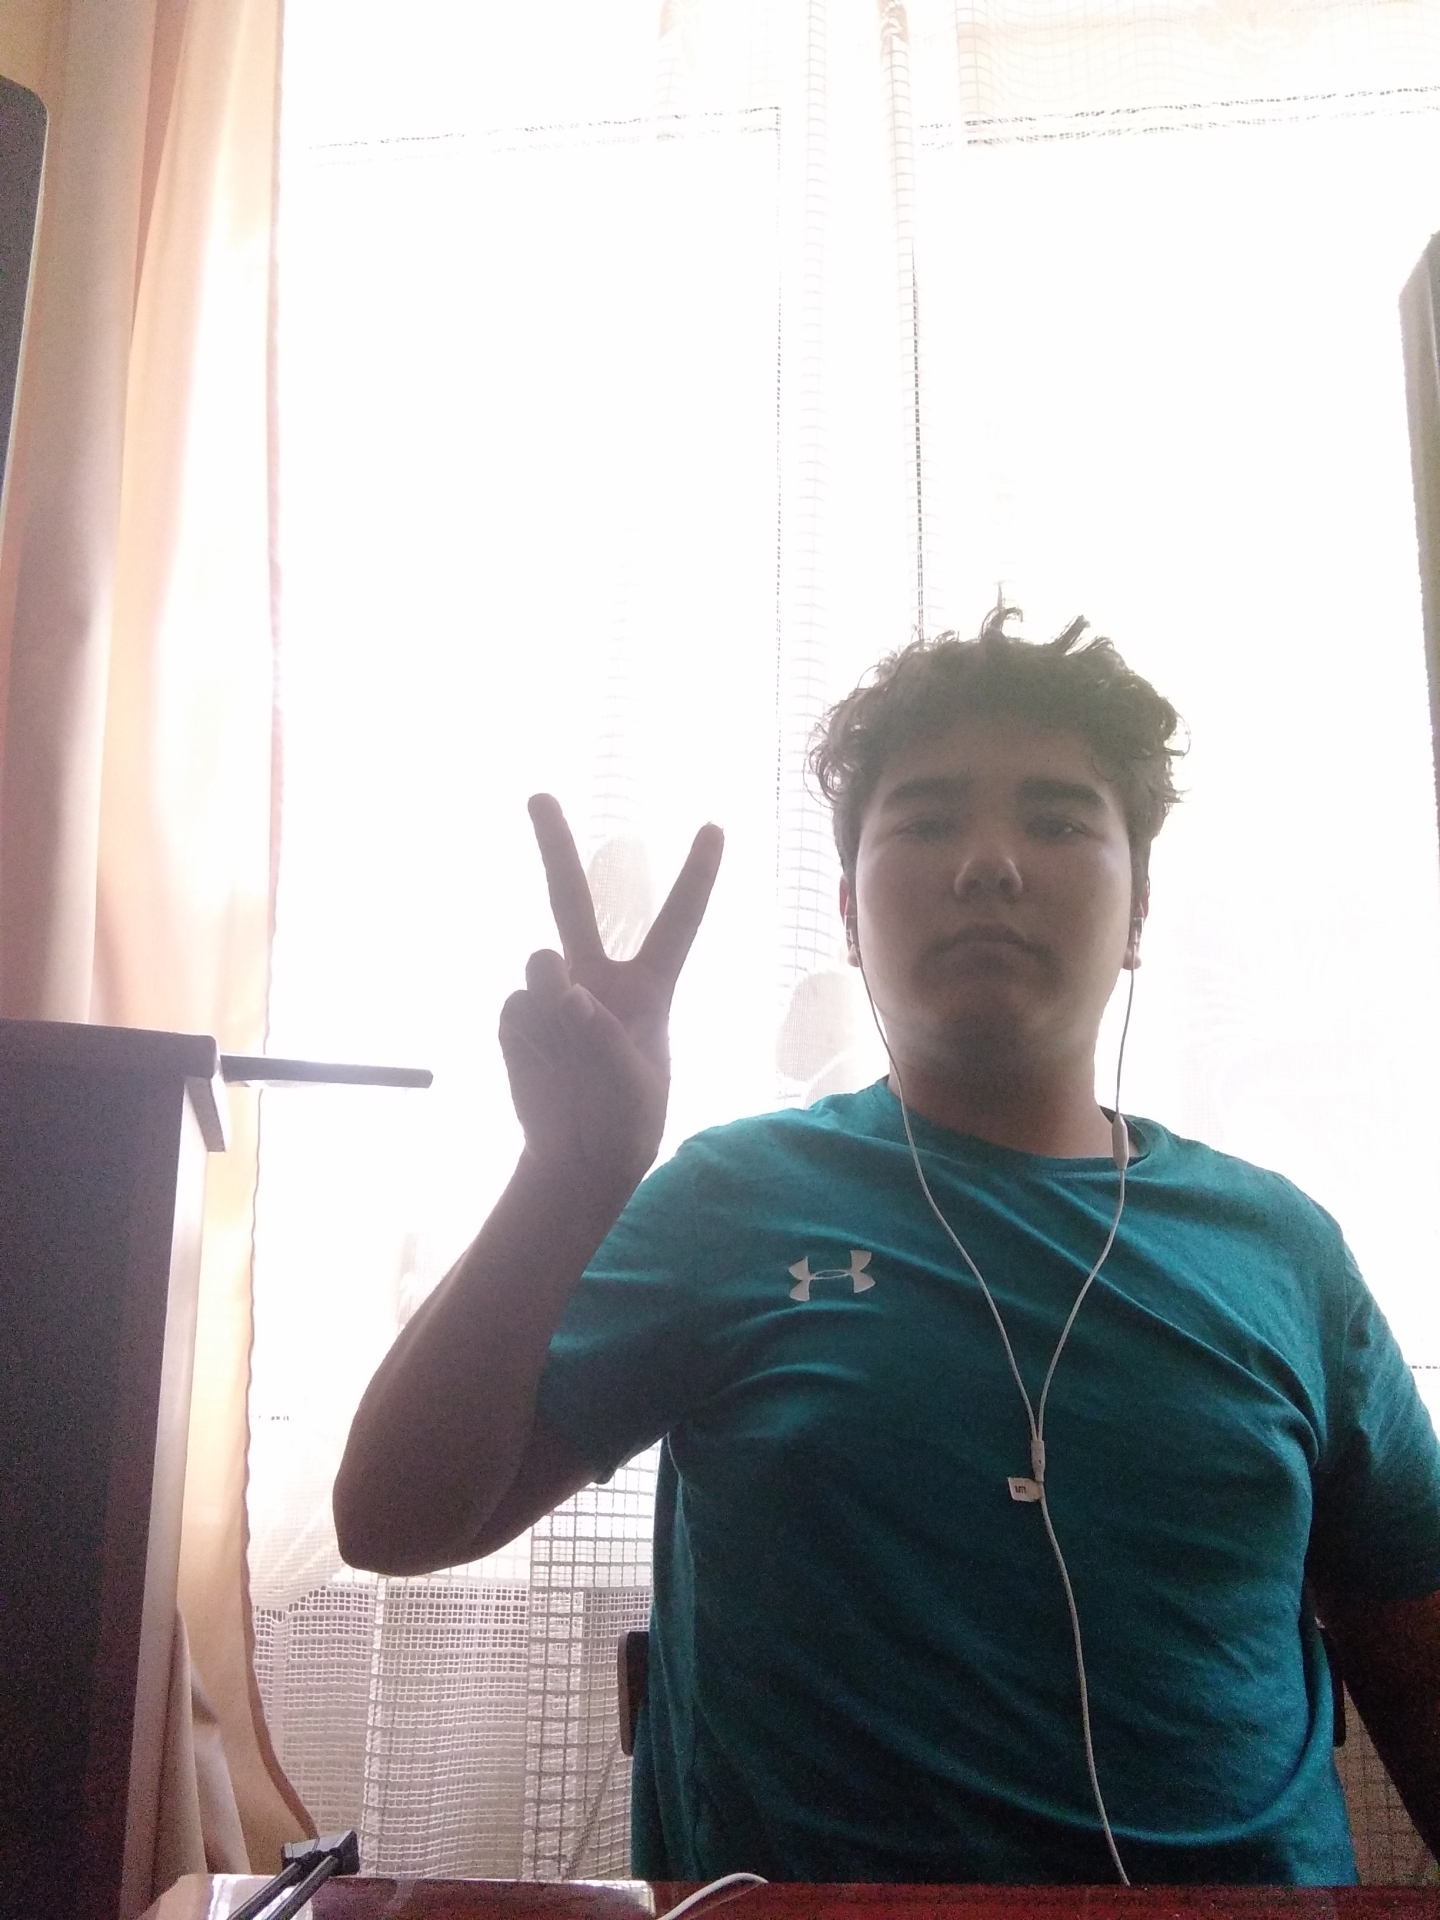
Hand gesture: peace